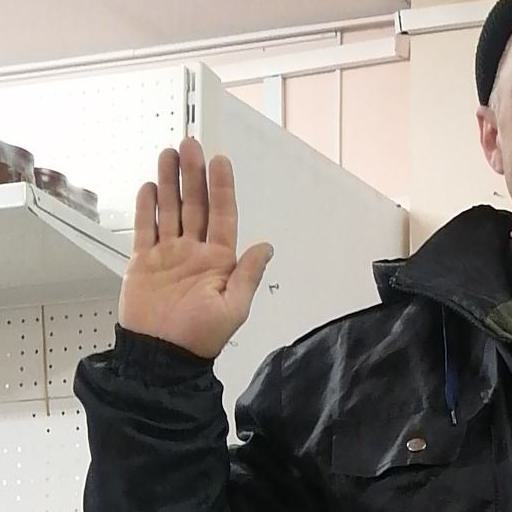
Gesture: stop